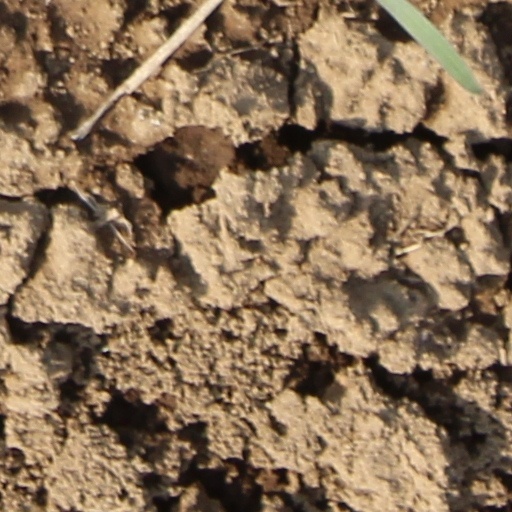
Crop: wheat